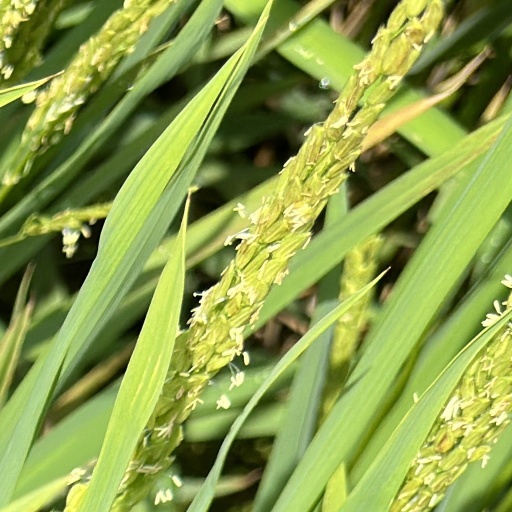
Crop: rice